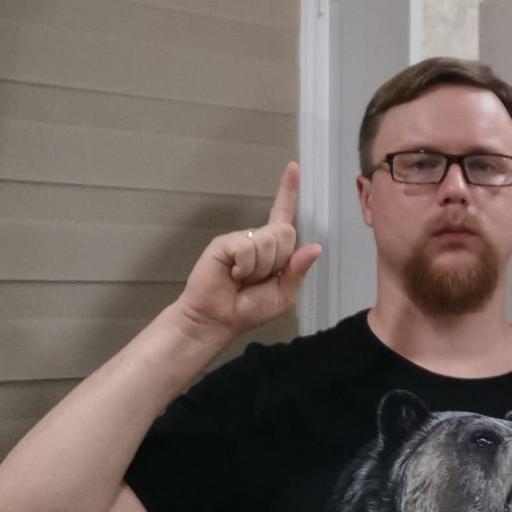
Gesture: one